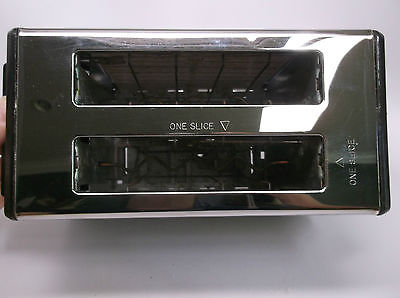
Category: toaster